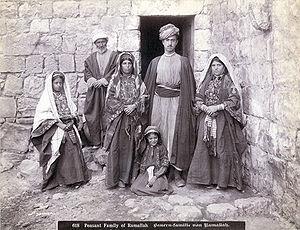
La Palestine, en forme longue l’État de Palestine, est un État souverain de jure, parfois qualifié de proto-État. Située au Moyen-Orient, elle revendique son établissement sur les territoires palestiniens occupés, dont Jérusalem-Est.